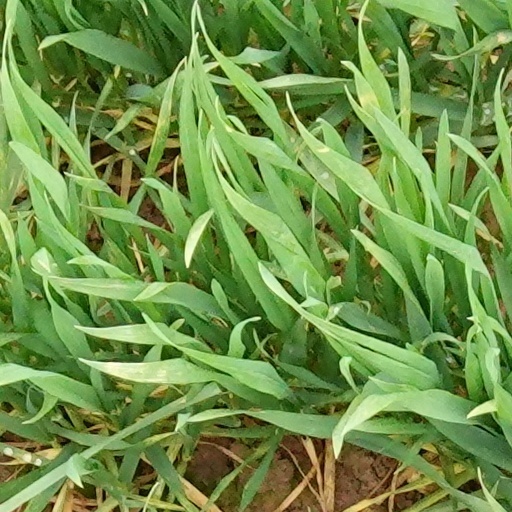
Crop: wheat